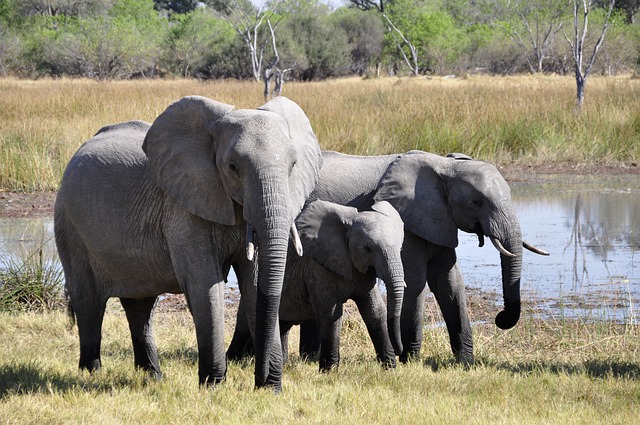
Label: elephant